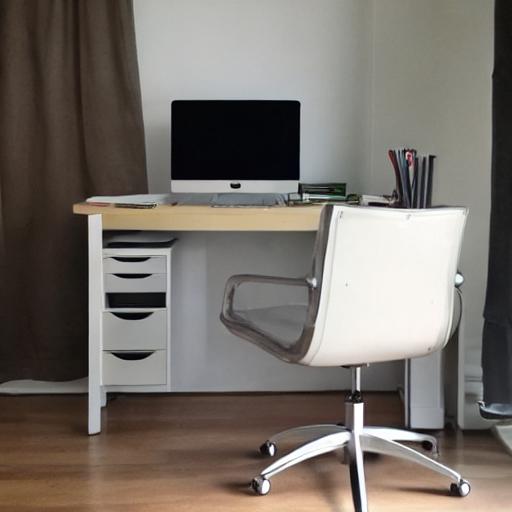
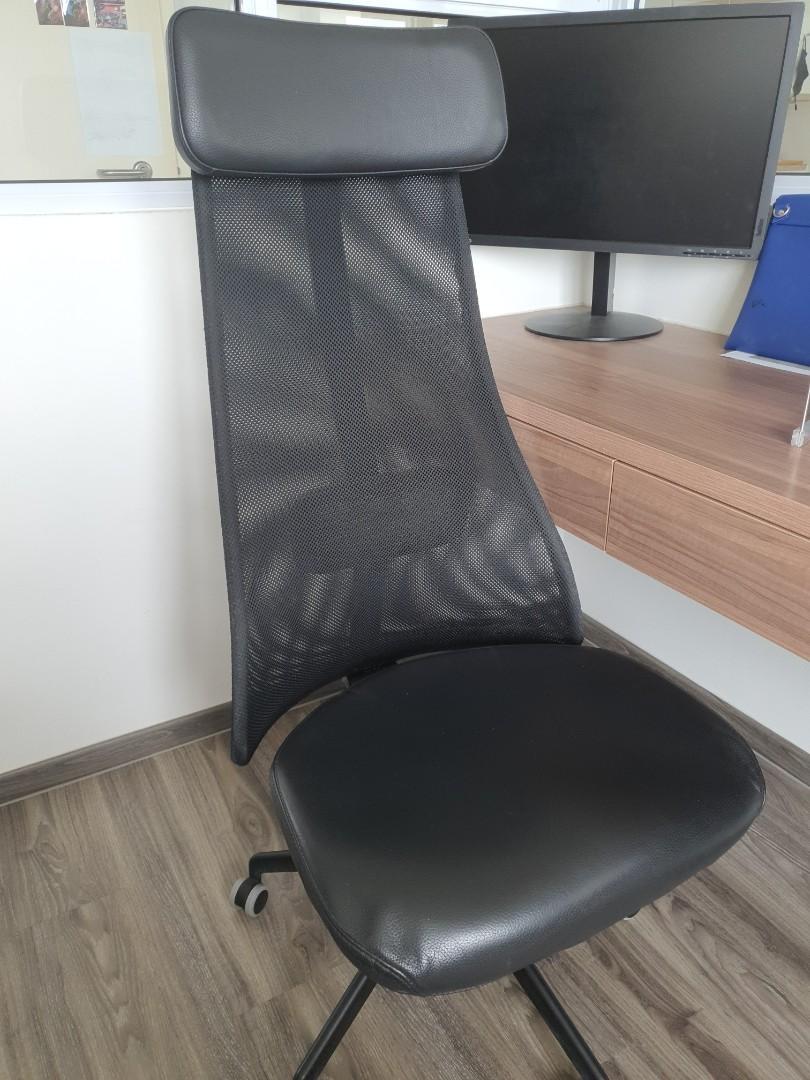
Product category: items_chair
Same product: no